Josif Bageri

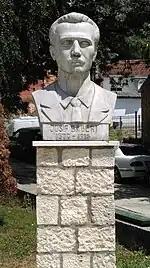
Bust of Josif Bageri in Debar

In North Macedonia, there is an association named after Bageri, which is engaged in the promotion of his works among Albanians living in this country. A street in Peshkopi and Debar bear Bageri's name, his bust is located in Debar and on one of the memorial bridges in Skopje.